Thenylfentanyl

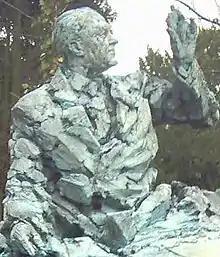
Statue of Paul Janssen

Thenylfentanyl is a N-arylalkylamide derivative of norfentanyl. The substance is also a structural isomer of acetylthiofentanyl, wherein a methyl group on the thiophene sidechain has been relocated to the carboxamide group nearest the aniline. It is due to this reduced sidechain length that Thenylfentanyl has dramatically diminished MOR activity compared to other fentanyl analogues. Many of fentanyl’s analogues were discovered by Belgian physician Paul Janssen.